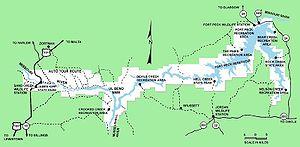
Le refuge faunique national Charles M. Russell est un refuge national de faune situé dans l'État américain du Montana. Le refuge entoure le réservoir de Fort Peck et couvre 3 706 km² de superficie. C'est le deuxième plus grand refuge national de faune dans les 48 États contigus des États-Unis et le plus grand du Montana. Créée en 1936, elle s'appelait à l'origine le Fort Peck Game Range. Il a été rebaptisé en 1963 d'après l'artiste du Montana Charles M. Russell, un célèbre peintre de l'Ouest américain. En 1976, le Game est devenue un « Refuge ».